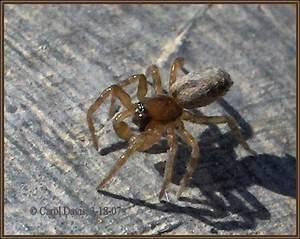
spider